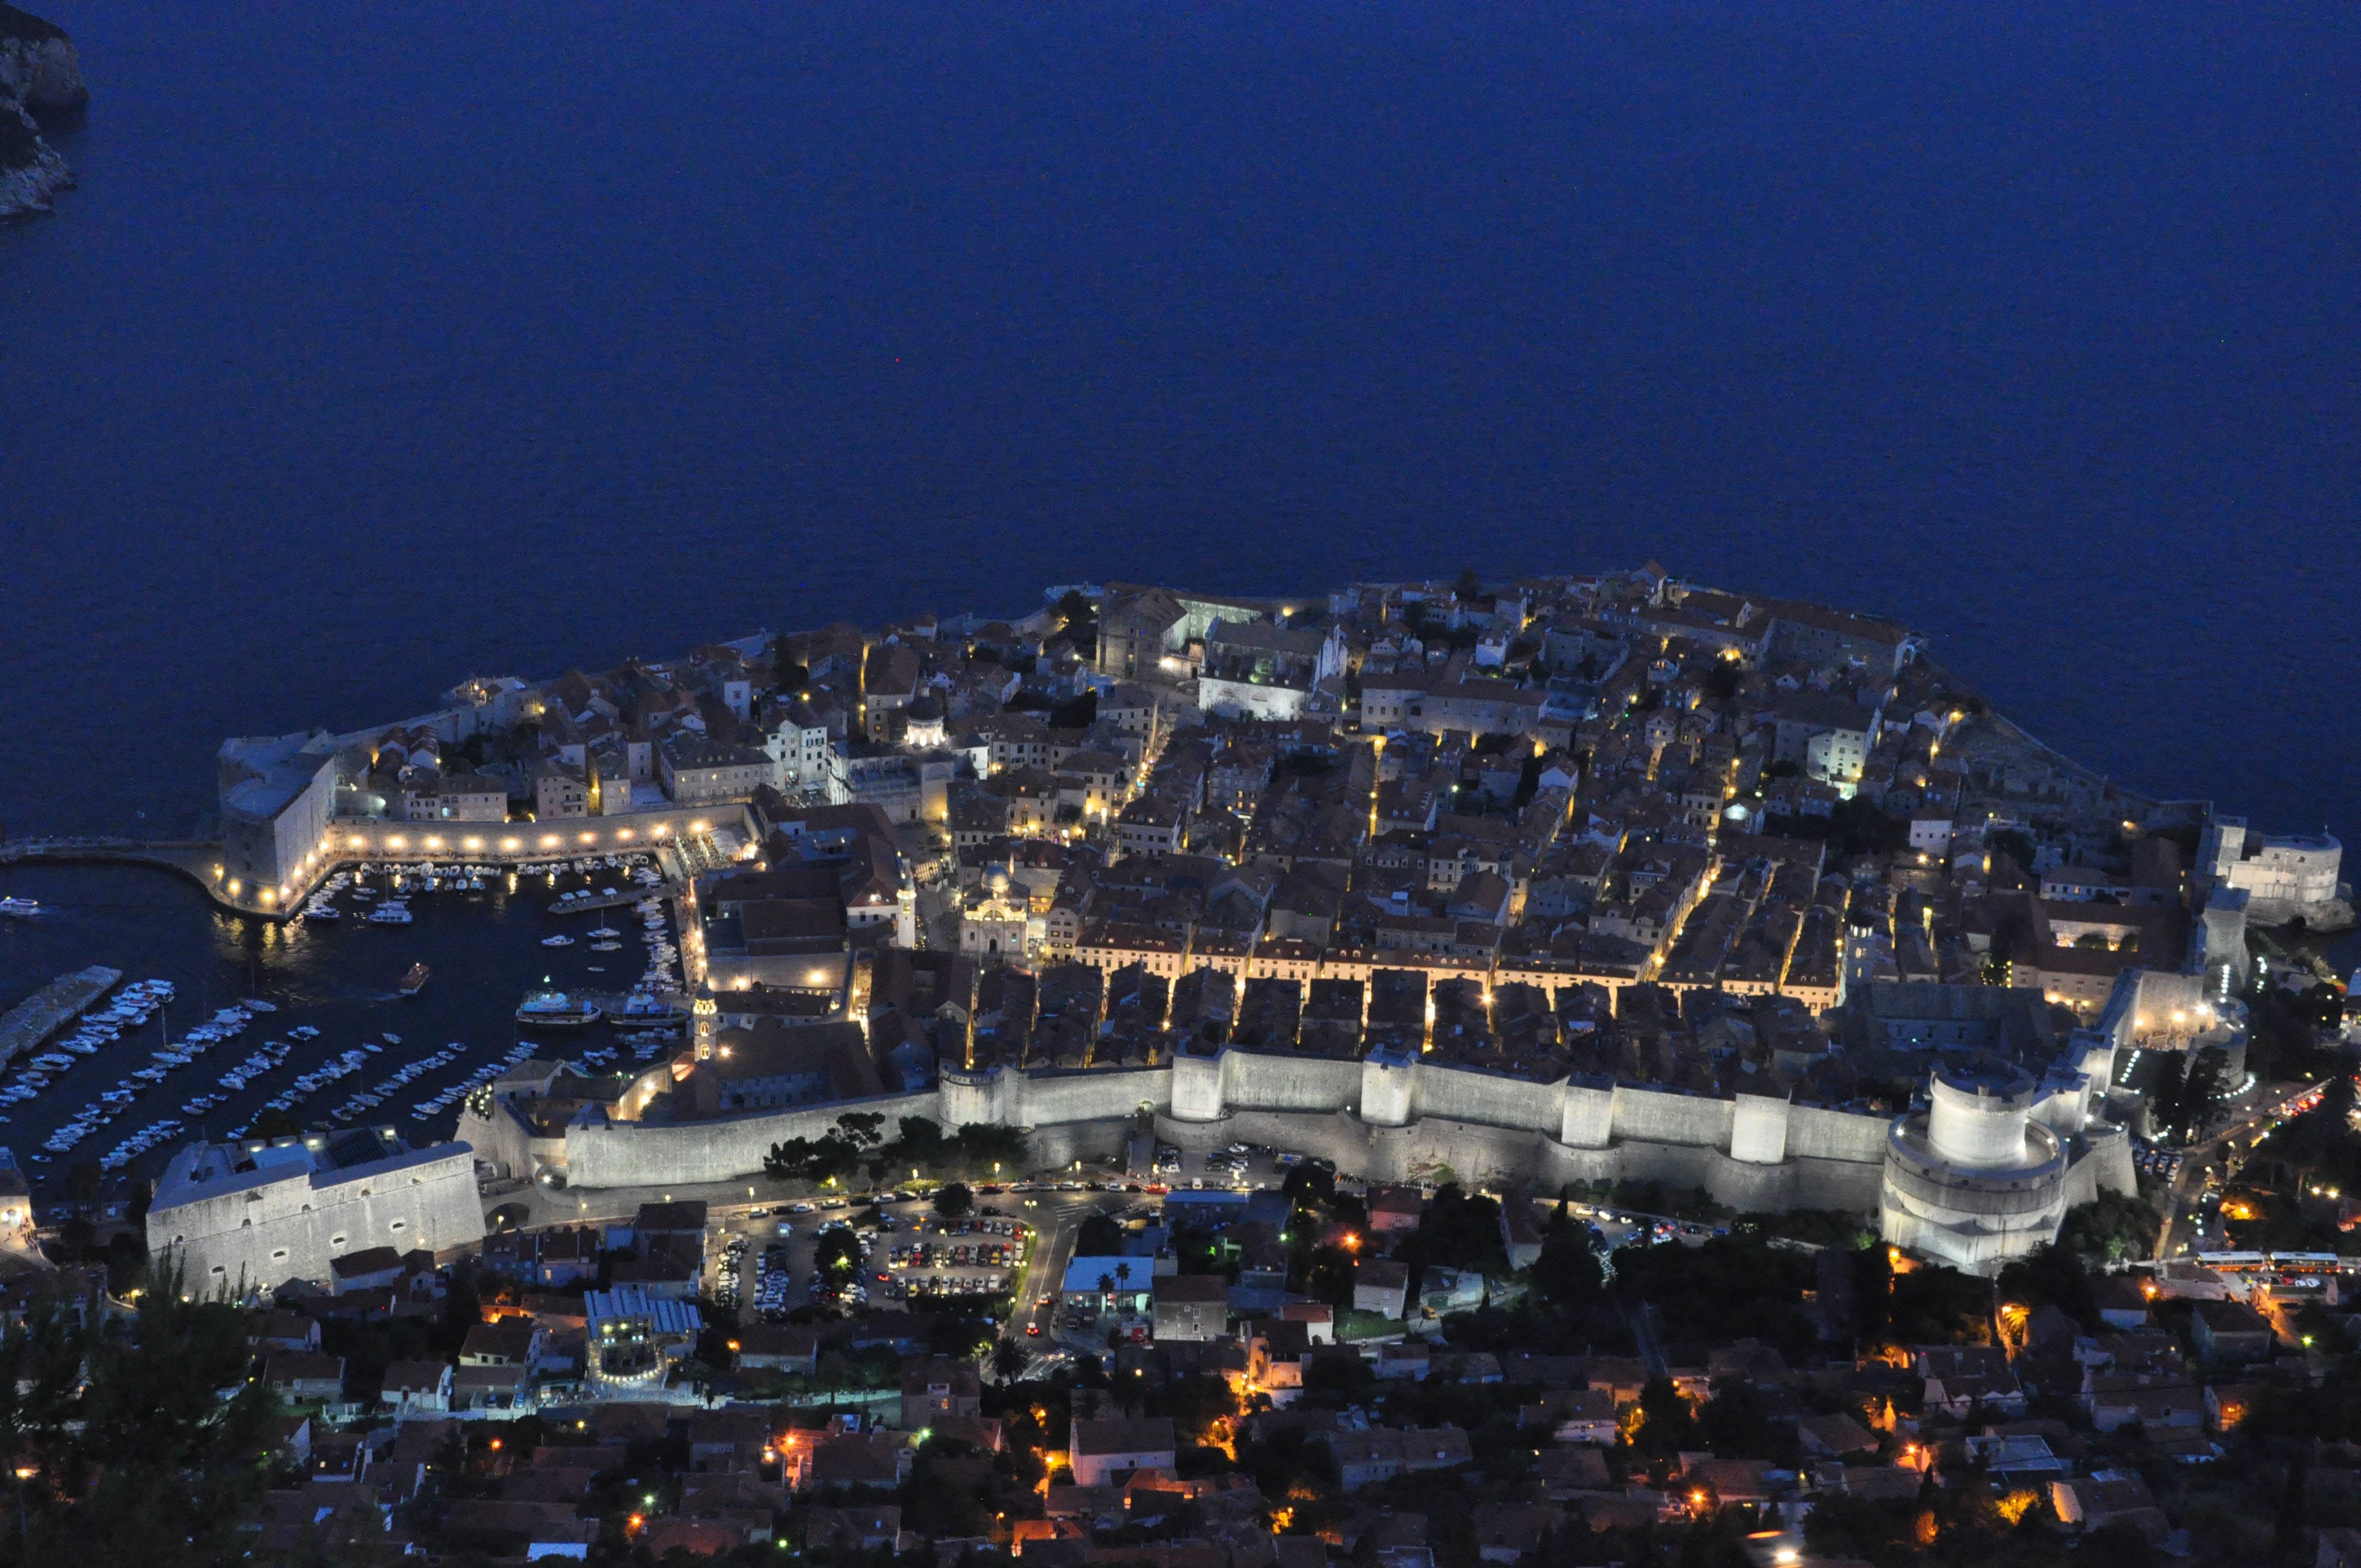
structure, night, cityscape, panorama, marina, stadium, bird's eye view, aerial photography, atmosphere of earth, sport venue